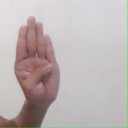
अक्षर: ब